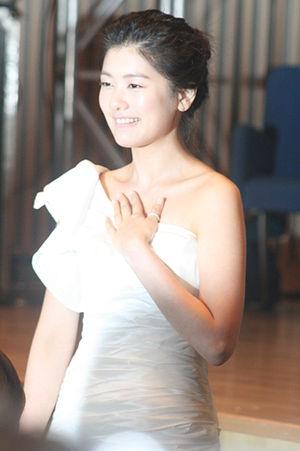
Jung So-min, de son vrai nom Kim Yoon-ji, est une actrice sud-coréenne née le 16 mars 1989.